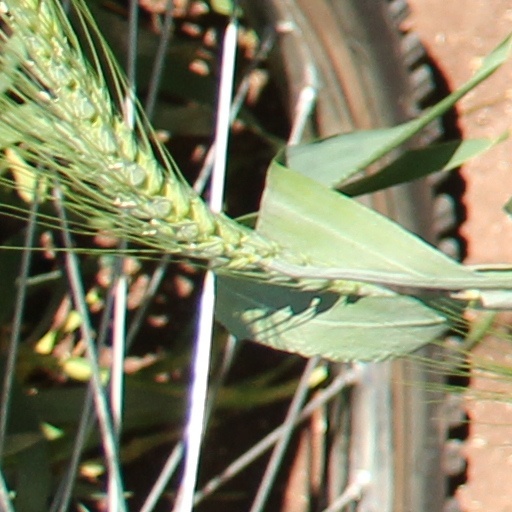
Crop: wheat